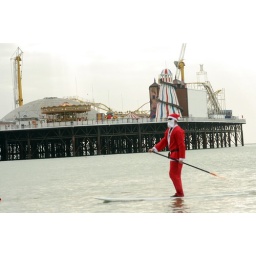
The annual sea dippers were upstaged by three wise santas walking on water